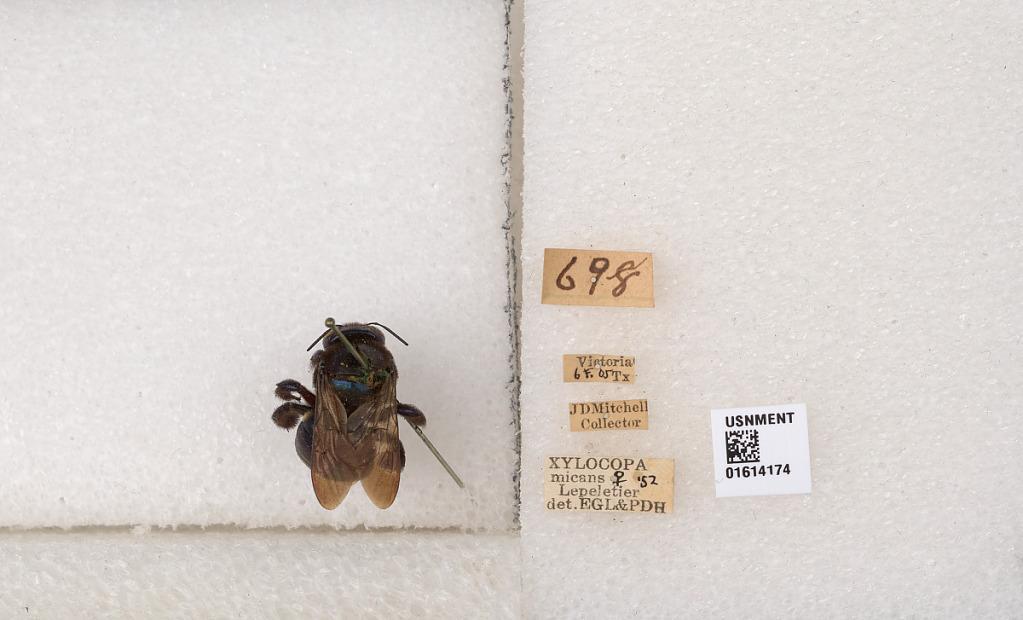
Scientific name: Xylocopa (Schonnherria) micans Lepeletier
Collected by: J. Mitchell
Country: United States
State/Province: Texas
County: Victoria
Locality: Victoria
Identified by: EGL